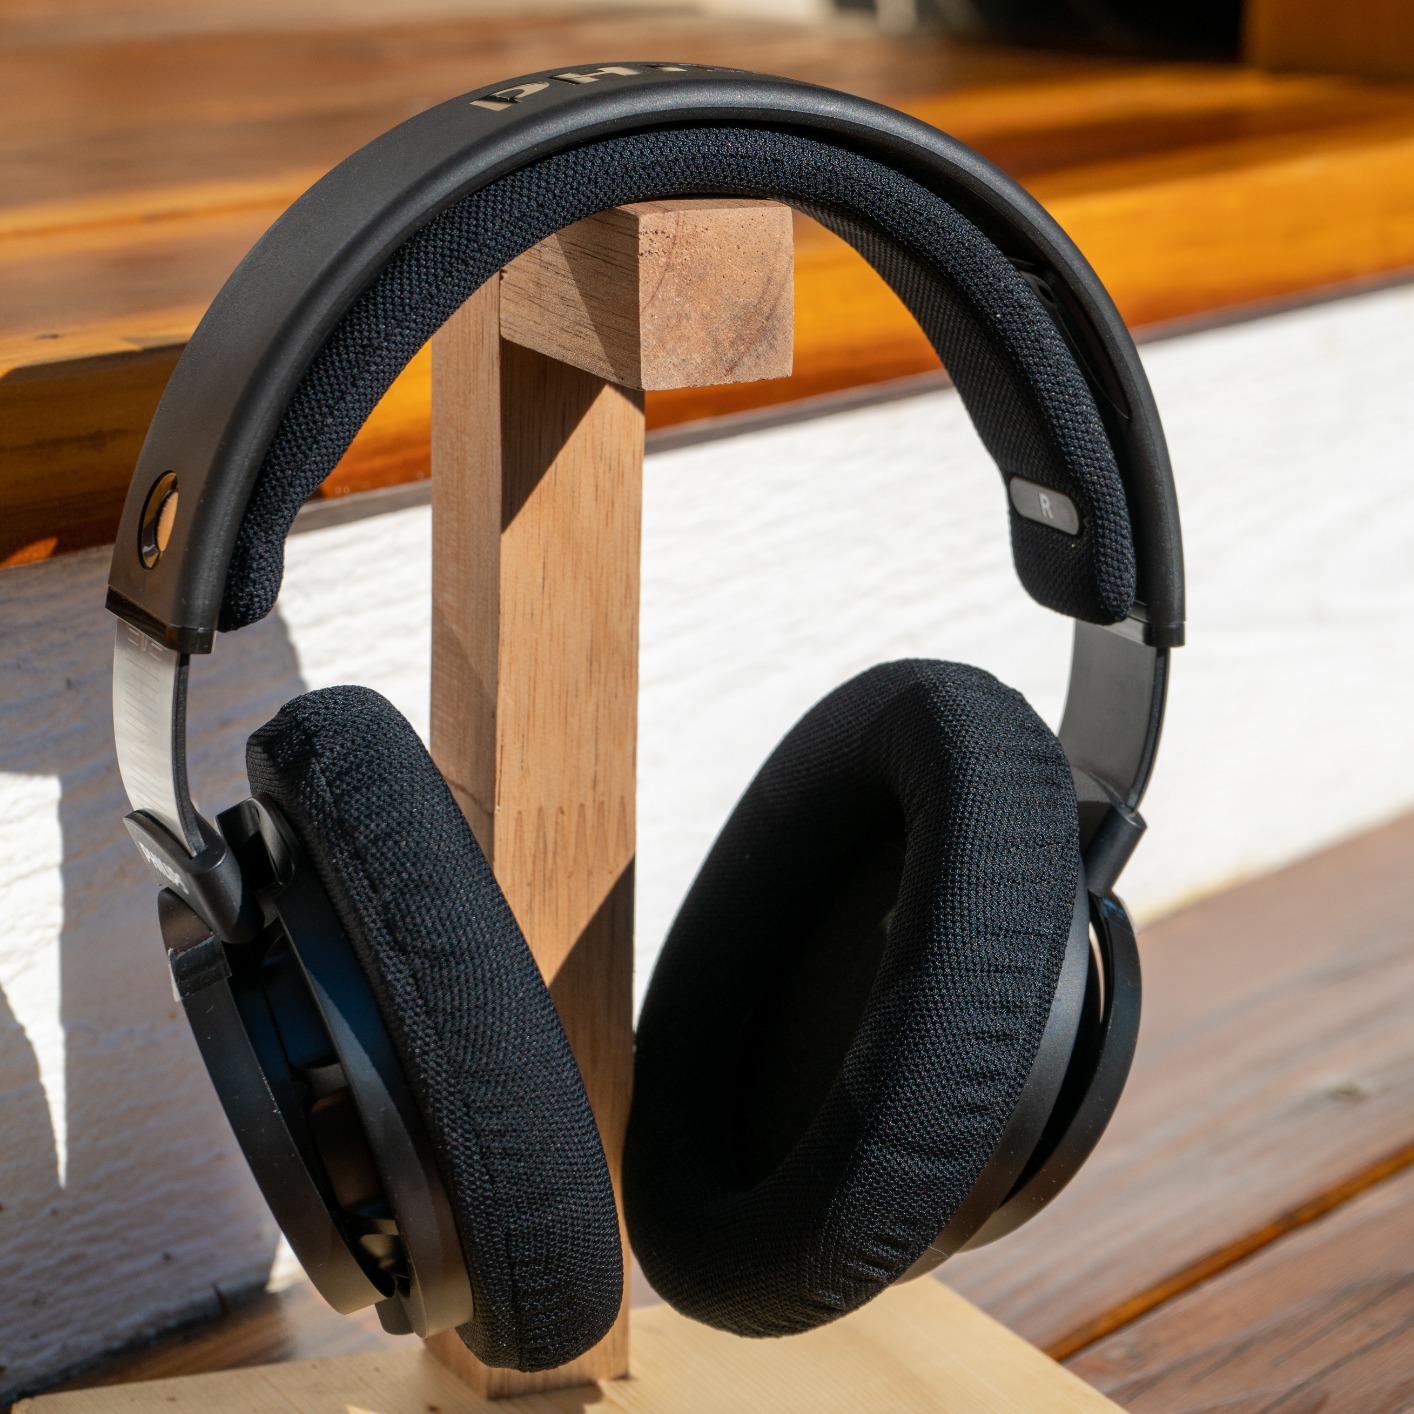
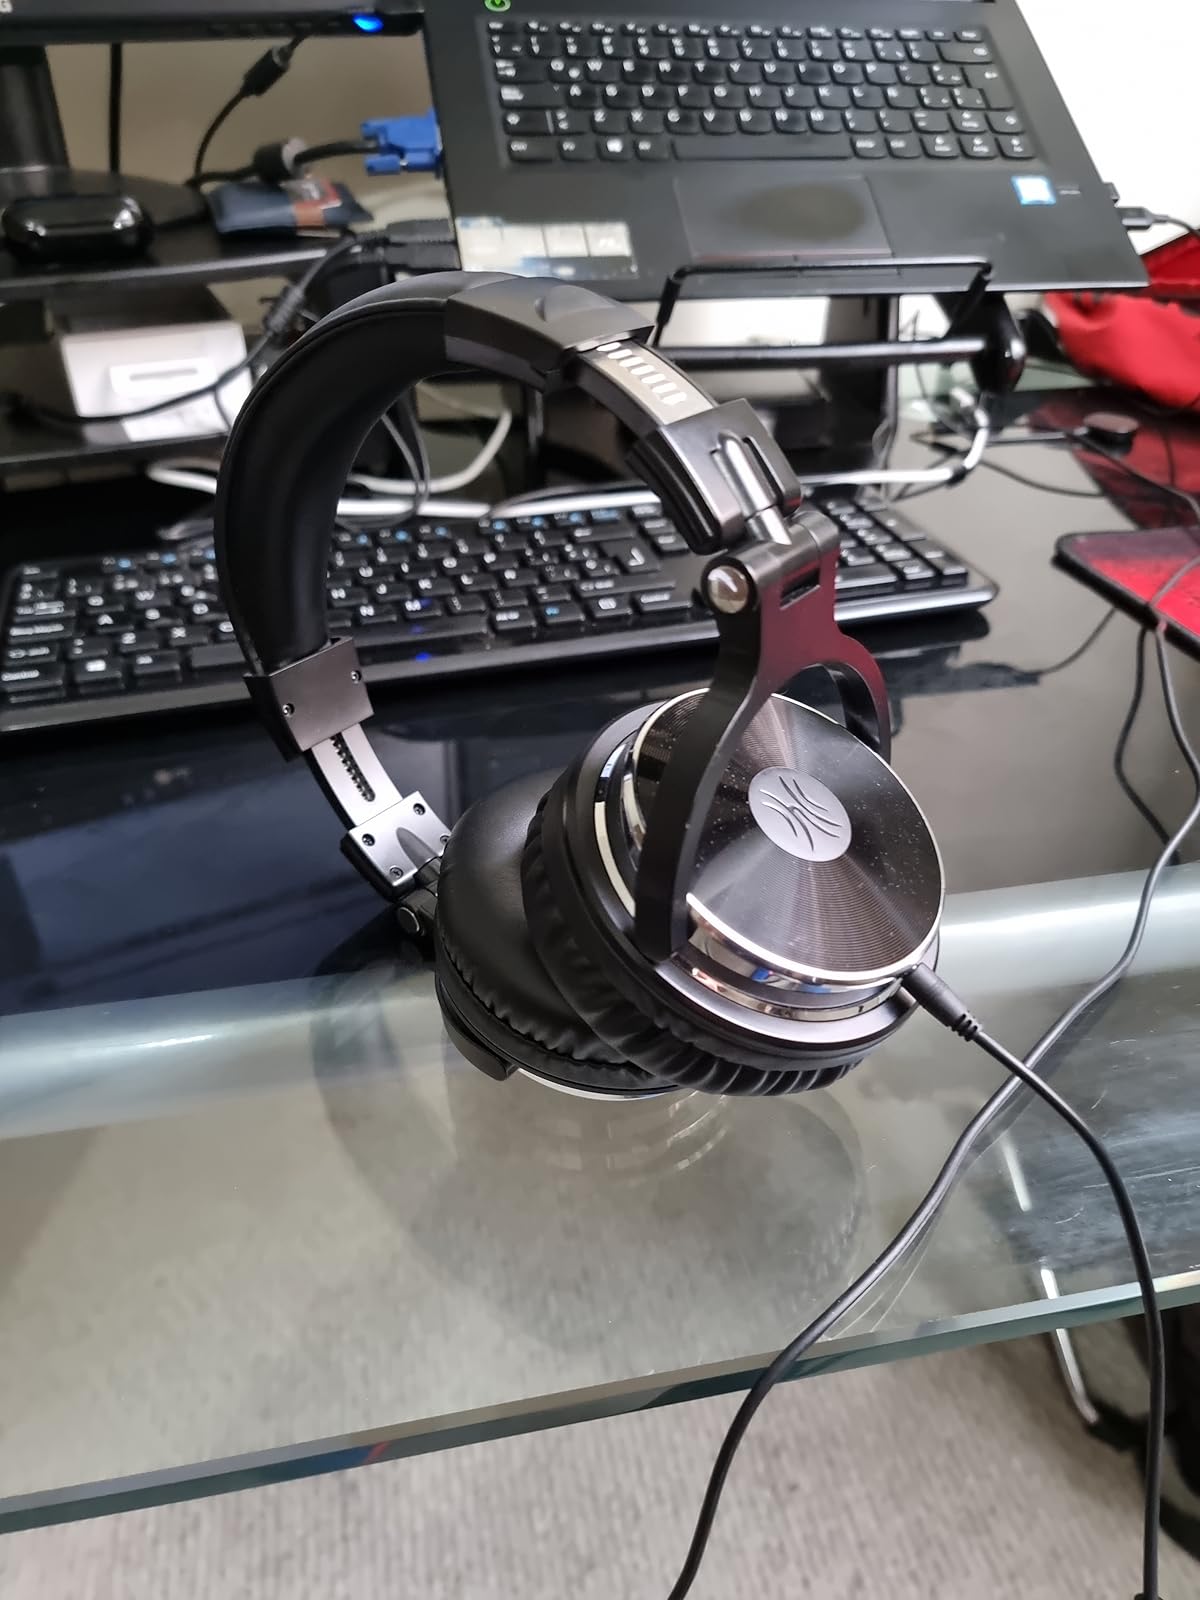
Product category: headphones
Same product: no